Robert Harley, 1st Earl of Oxford and Earl Mortimer

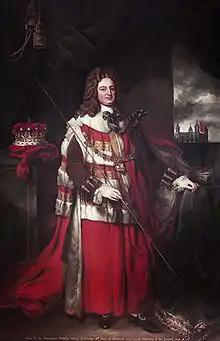
Robert Harley pictured carrying the white staff of the Lord High Treasurer. Portrait by Jonathan Richardson.

Both the Duchess and Godolphin were convinced that this change in the disposition of the queen was due to the influence of Harley and his relatives, but he was permitted to remain in office. Later, an ill-paid and poverty-stricken clerk, William Gregg, in Harley's office, was found to have given the French enemy copies of many documents which should have been kept from the knowledge of all but the most trusted advisers of the court, and it was found that through the carelessness of the head of the department the contents of such papers became the common property of all in his service. The celebrated author Daniel Defoe, then an employee of Harley's, had warned that his lax security was an invitation to treason. The Queen was informed by Godolphin and Marlborough that they would no longer serve with Harley. They did not attend her next council, on 8 February 1708, and when Harley proposed to proceed with the business of the day the Duke of Somerset drew attention to their absence. The Queen found herself forced (11 February) to accept the resignations of both Harley and Henry St John, 1st Viscount Bolingbroke.